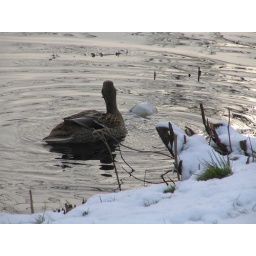
plastic bags don't belong in the water, the duck may stay :)